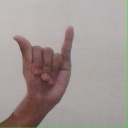
अक्षर: य